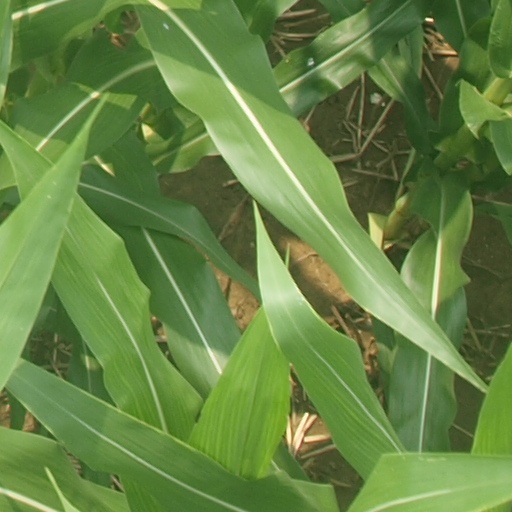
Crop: maize; corn